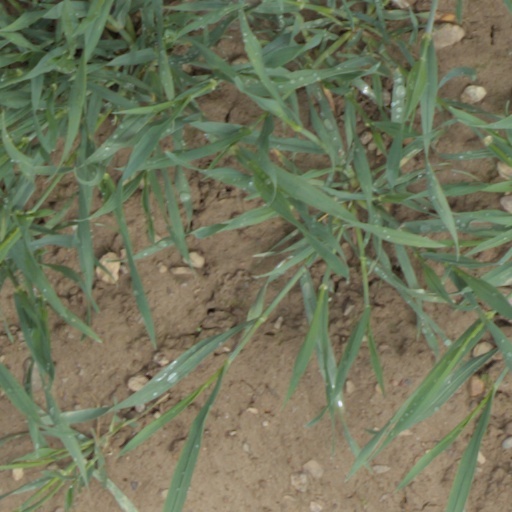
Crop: wheat